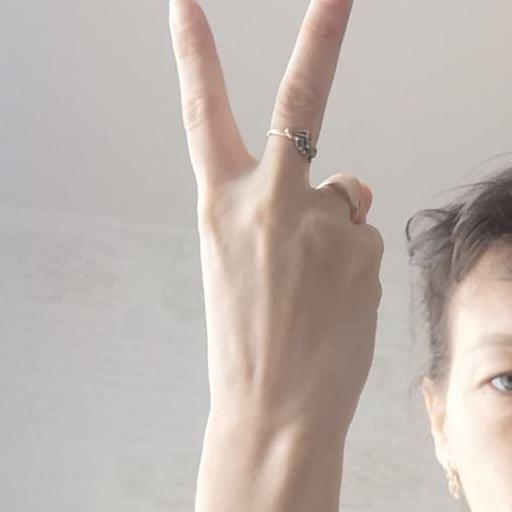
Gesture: peace_inverted